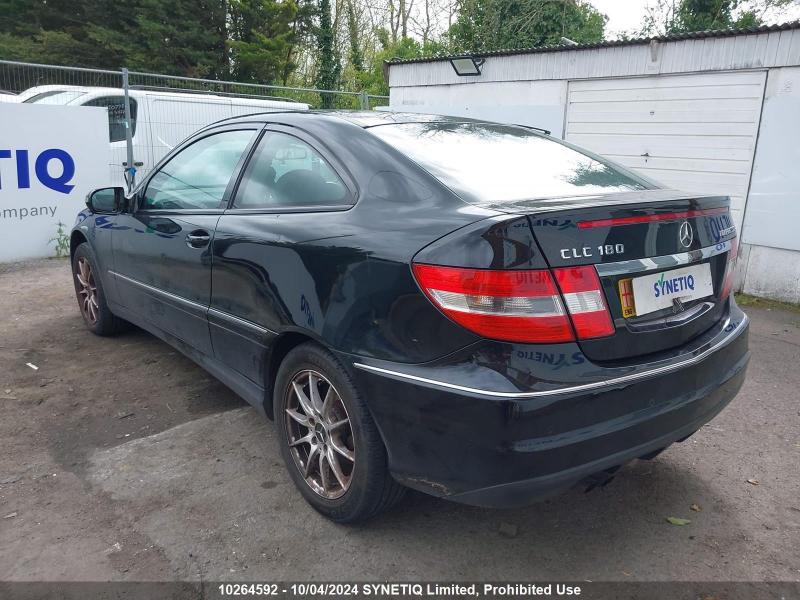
Aucun dommage détecté.
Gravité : aucun